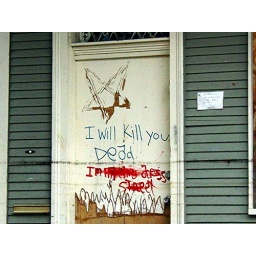
posted on a house in new orleans near canal street